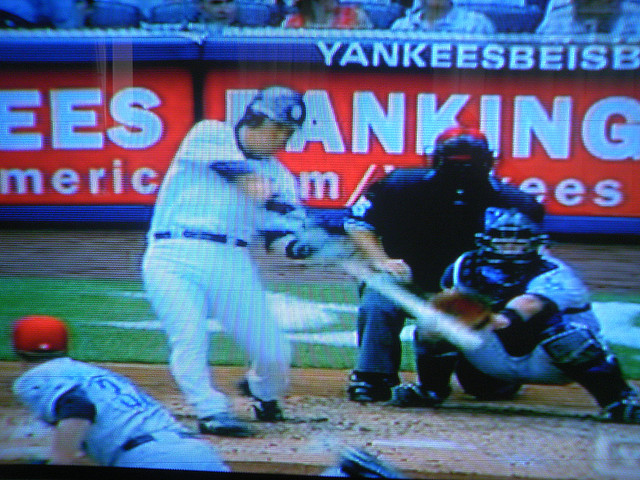
cầu thủ bóng chày đang cầm gậy đỡ bóng trong trận đấu